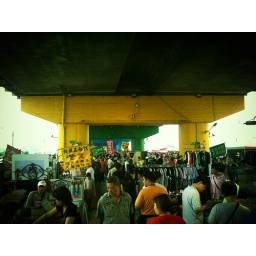
flea market below the Chung Shin bridge in Taipei county